List of fountains in Paris

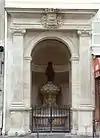
Fontaine de Joyeuse (1847)

Fontaine des-Arts-et-Metiers, Square Emile -Chautemps, 1860, Gabriel Davioud, architect, Charles-Alphonse Gumery, August-Louis Ottin and Michel Joseph Napoléon Liénard, sculptors.